Belmont Park

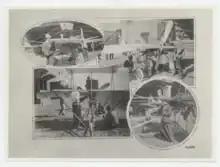
Glenn Curtiss monoplane at Belmont Park meet with Eugene Burton Ely at wheel, year 1910 (courtesy New York Public Library archives)

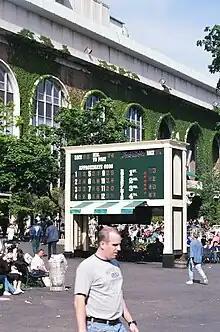
Exterior and tote board in 1999. The tote board was later changed to a digital tote and TV display.

Two features of the original Belmont Park remain today. The first is the display of four stone pillars on Hempstead Turnpike, a gift from the mayor and park commissioners of Charleston, South Carolina. The pillars had stood at the entrance of the Washington Course of the South Carolina Jockey Club in Charleston, which operated from 1792 to 1882. The stone pillars are now found at the clubhouse entrance. Lesser known but more visible are the racing motif iron railings seen partially bordering the walking ring. The railings, used as decoration on the south side of the old Belmont grandstand, were salvaged during the 1963 demolition.